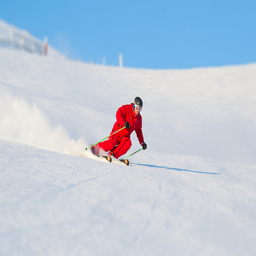
a person in a red ski suit skis down the moutain
A snow skier skiing down the ski slope.
a person in a red suit skiing down a hill
A man in a red ski suit travels down a snowy mountain.
A person with cold weather gear on while skiing in the snow.